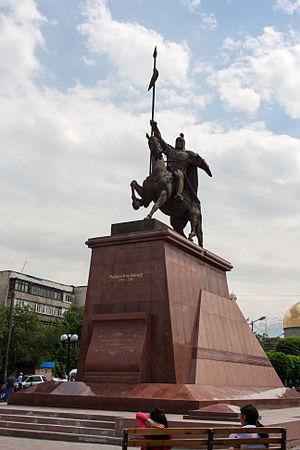
Cet article recense les statues équestres au Kazakhstan.